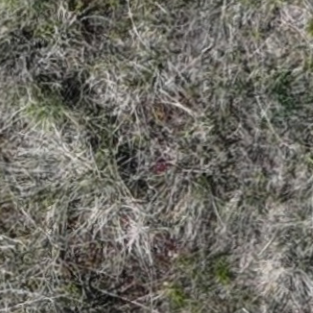
Month: may
Dye color: red
Dye concentration: low